Dave Patton House

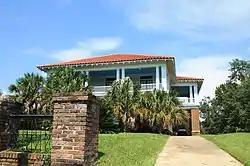

The Dave Patton House is a historic house in Mobile, Alabama, United States. The two-story structure was built for Dave Patton, a local African American entrepreneur. He purchased this property in 1900 and completed the Mediterranean Revival style house, designed by local architect George Bigelow Rogers, in 1915.